Doba Basin

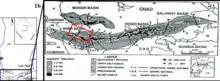
Topography image of Doba Basin.

The Doba Basin is a sedimentary basin located in Chad and is part of the Central African rift system. This basin contains up to 10 km of non-marine sediments which record the complex tectonic and climatic evolution of the region from the Early Cretaceous Period to the present. These basins were originally identified using gravity data, but three decades of subsequent exploration activity has significantly increased understanding of the basins evolution. Interpretations differ significantly from earlier models that invoke widespread misinformation. The basins were sites of extension on a trans-African shear zone beginning in the Neocomian.